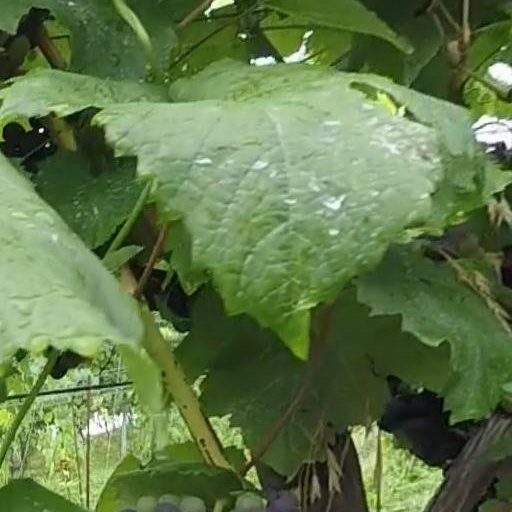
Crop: grape